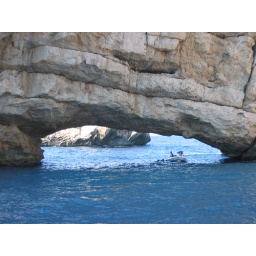
An unusual rock formation we discovered while out on a boat trip in off North Ibiza.